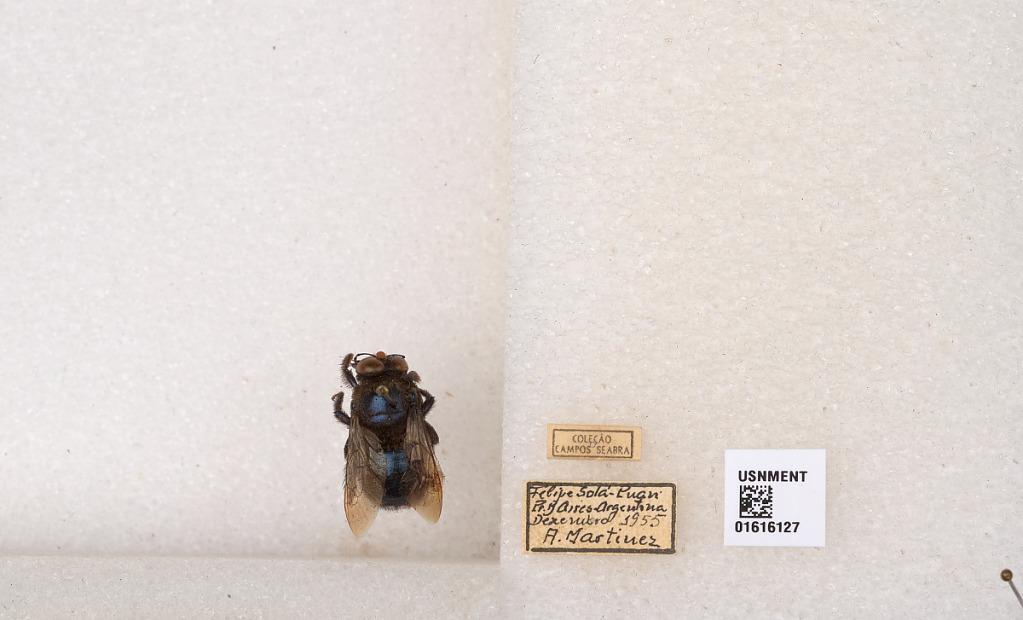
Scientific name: Xylocopa (Schonnherria) splendidula Lepeletier
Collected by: Z. Martinez
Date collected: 1955-12-1
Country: Argentina
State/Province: Buenos Aires
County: Puan
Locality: Felipe Sola